Arwenack

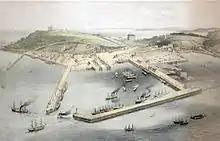
Aerial view "circa" 1870 from north-east of estate of Arwenack: left on top of hill: Pendennis Castle, built on land belonging to the Killigrew family. Right: Arwenack House. Centre: the developing harbour and town of Falmouth

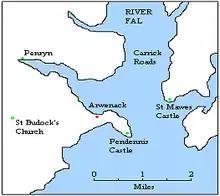
Map showing location of Arwenack, today the location of the town of Falmouth. The Carrick Roads are the world's third-largest natural harbour

The earliest recorded lord of the manor of Arwenack was the "de Arwenack" family: